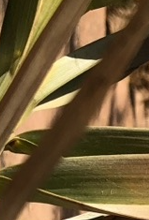
Label: Magnesium Deficiency